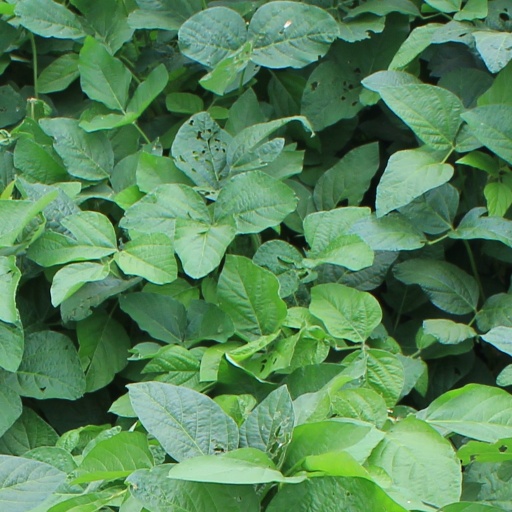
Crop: soybean